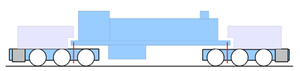
Une locomotive Garratt est une locomotive à vapeur articulée dont la structure spécifique fut inventée en 1907 par Herbert William Garratt, ingénieur ferroviaire britannique.